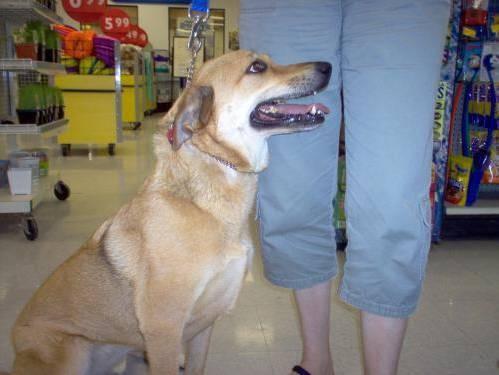
dog